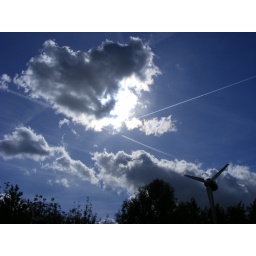
Clouds, plane lines and sun in a blue sky